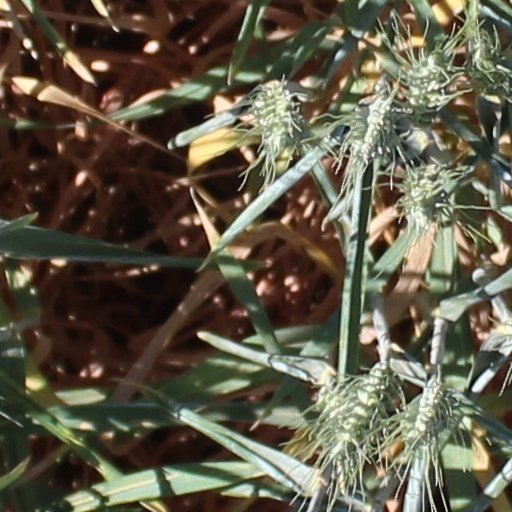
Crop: wheat